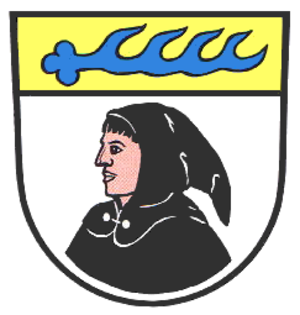
Mönchweiler est une commune de Bade-Wurtemberg, située dans l'arrondissement de Forêt-Noire-Baar, dans le district de Fribourg-en-Brisgau.